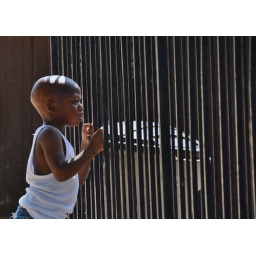
A boy peers through a fence to watch a merry-go-round on the National Mall in Washington, D.C.